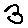
Label: 3